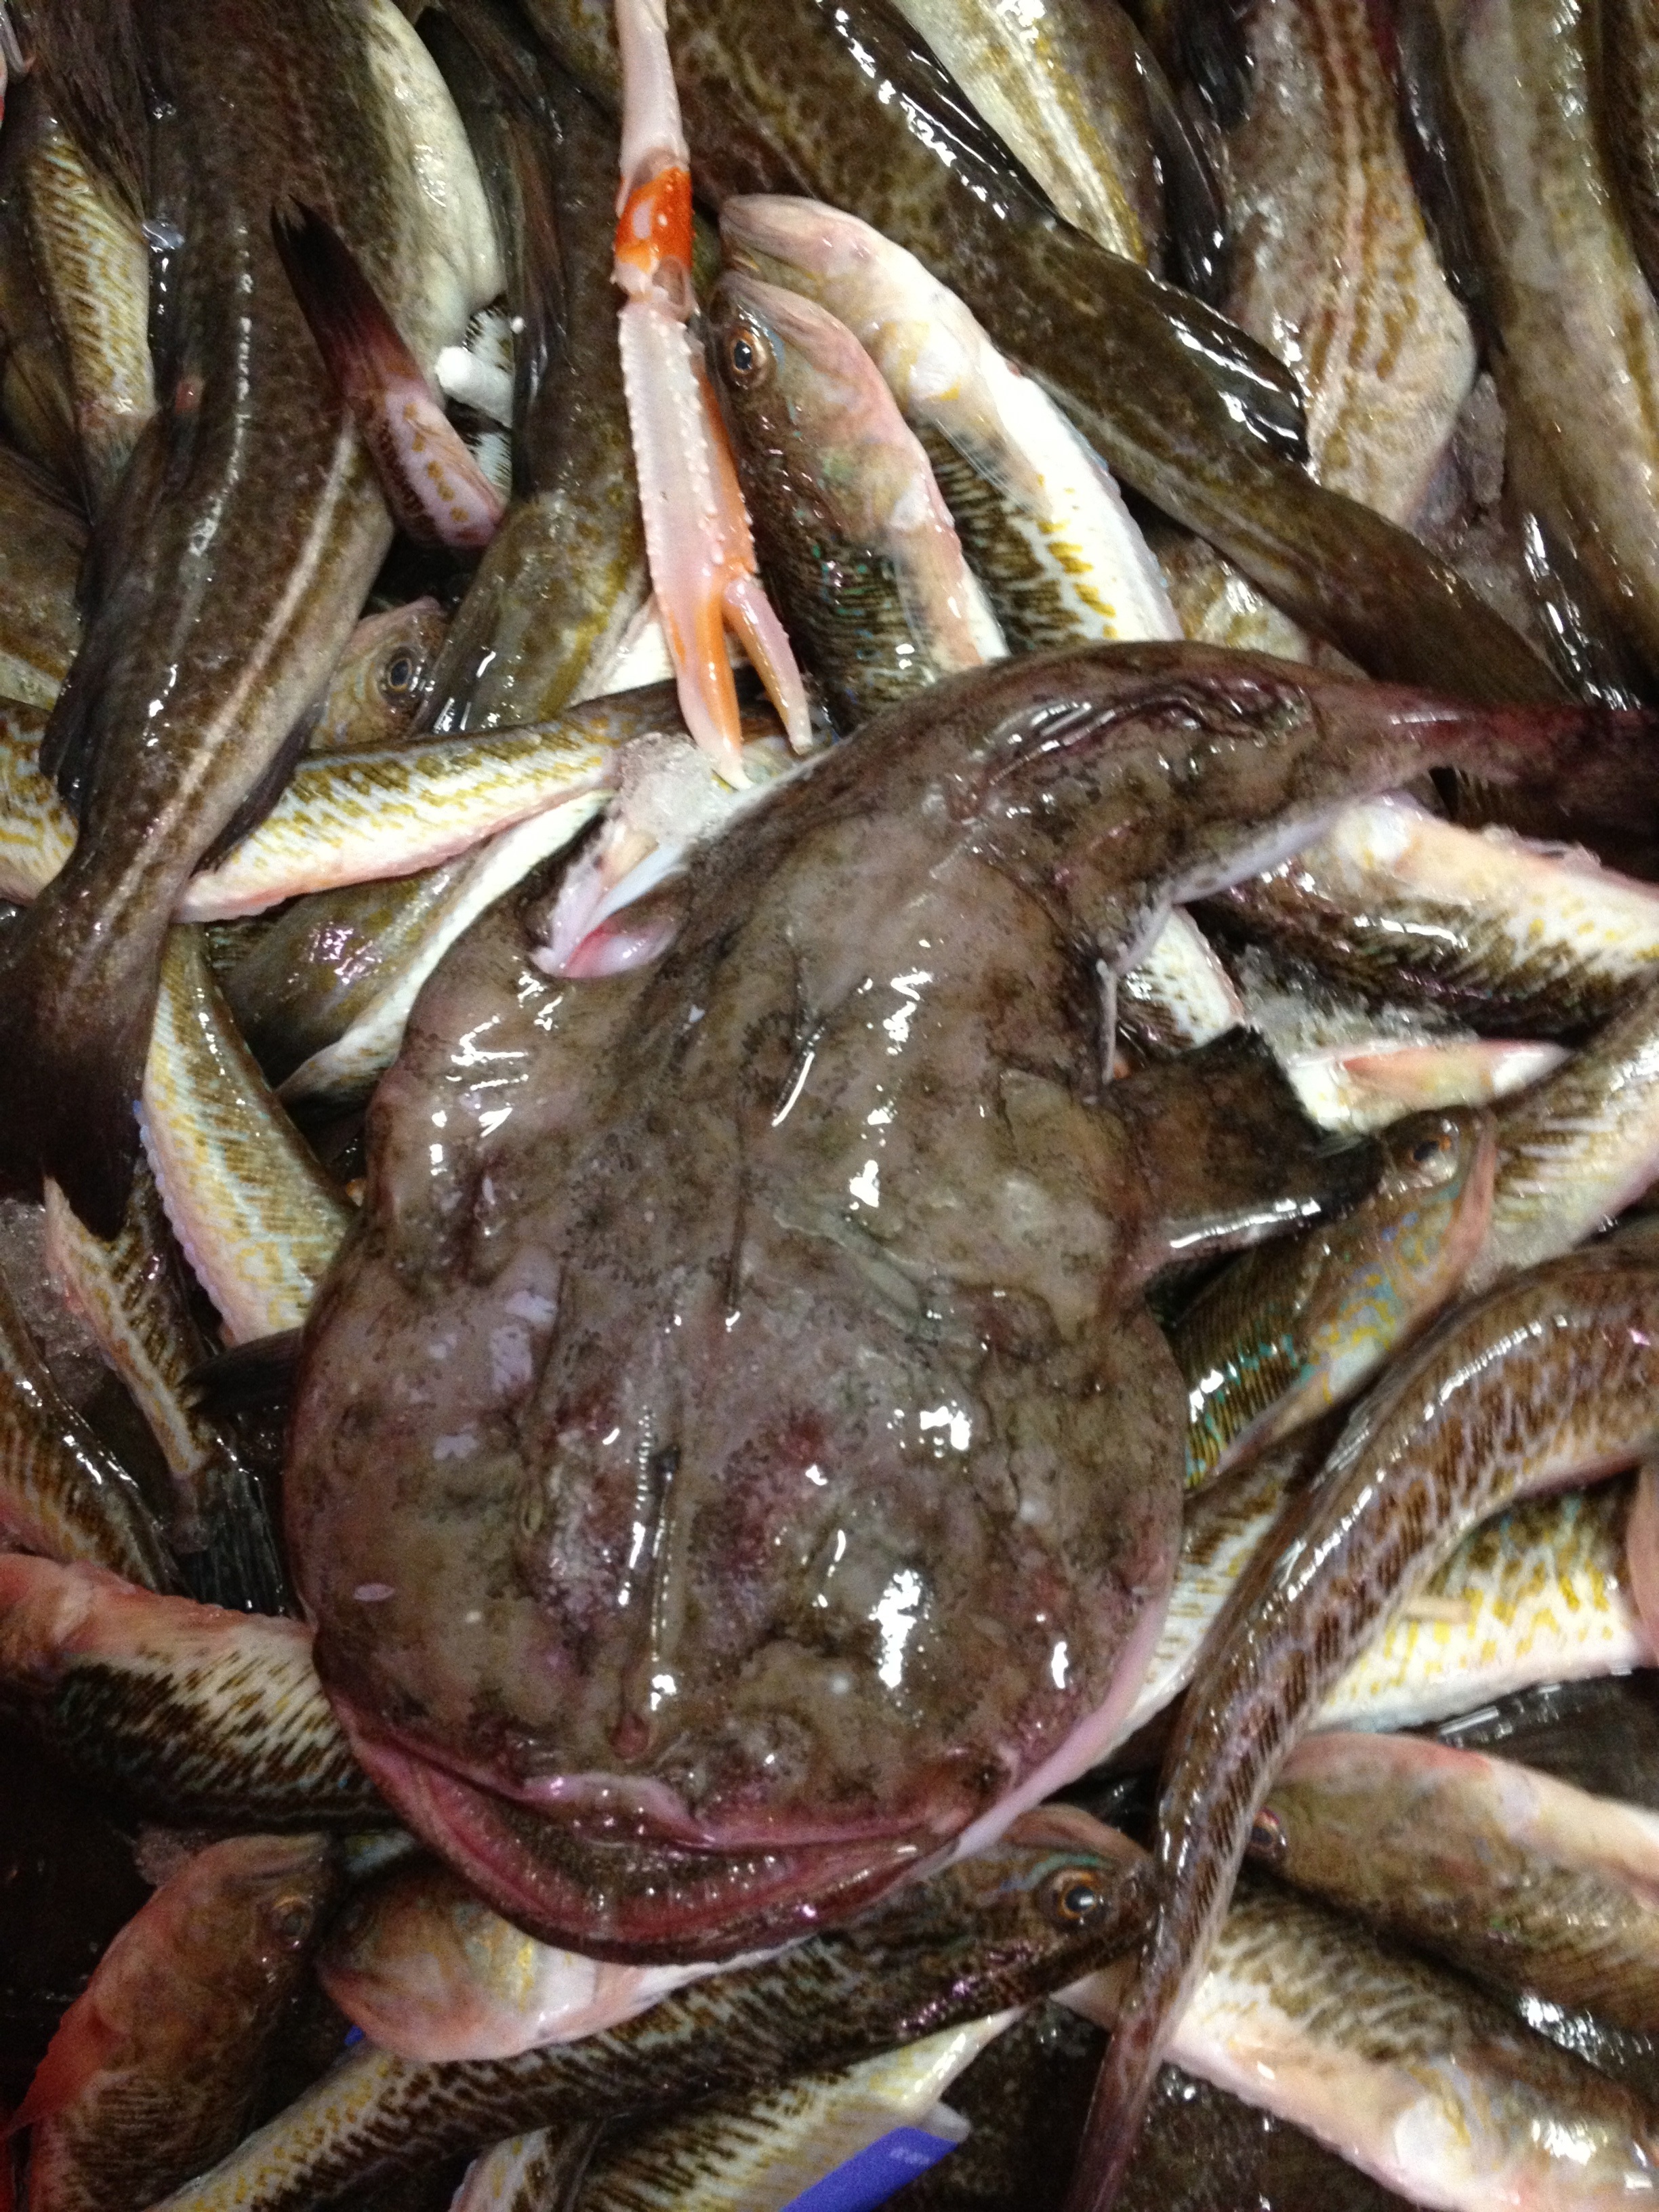
food, seafood, fish, sardine, vertebrate, milkfish, herring, marine biology, forage fish, oily fish, capelin, angler fish, fish harbor